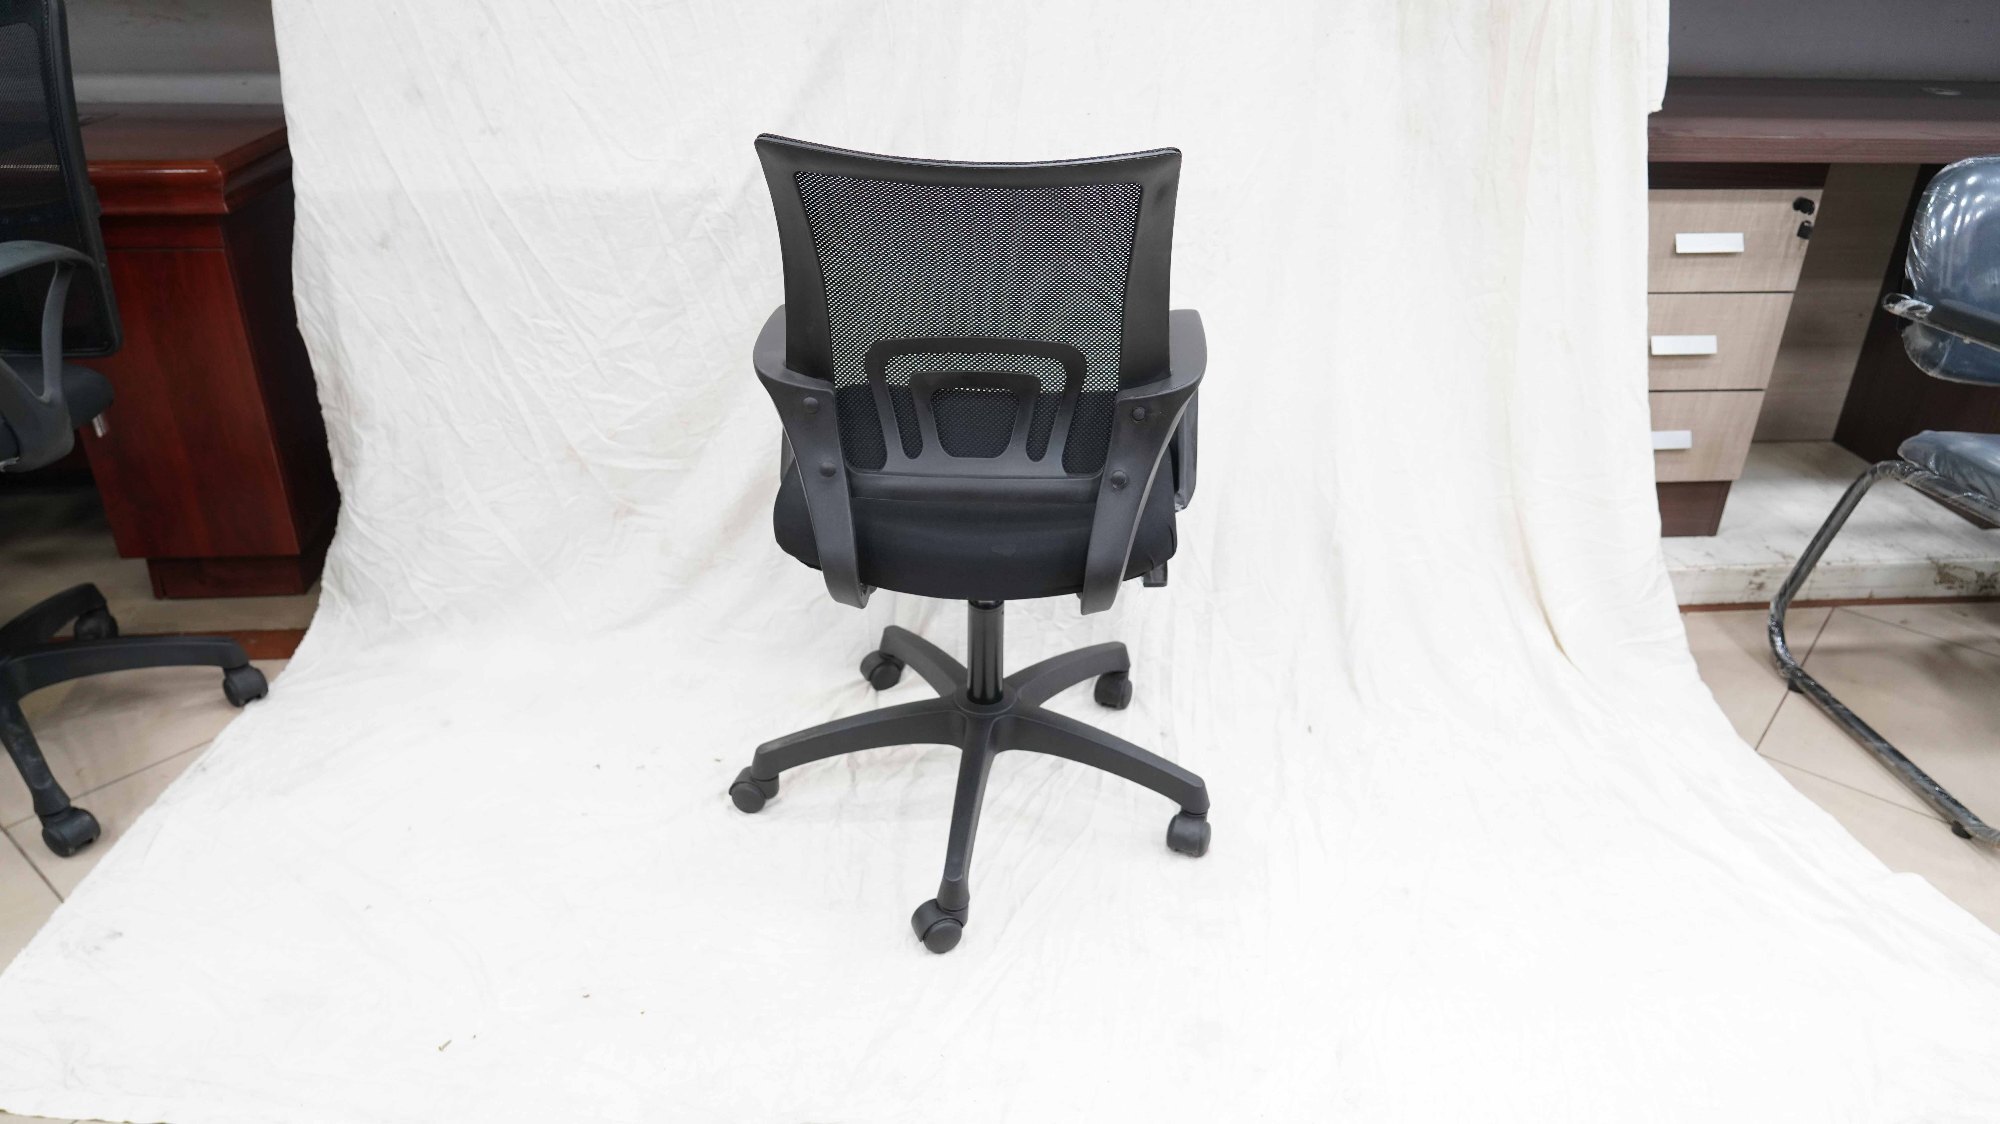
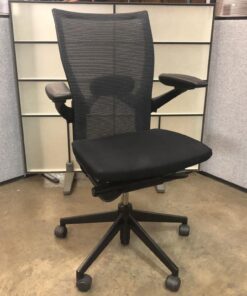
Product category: items_chair
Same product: no